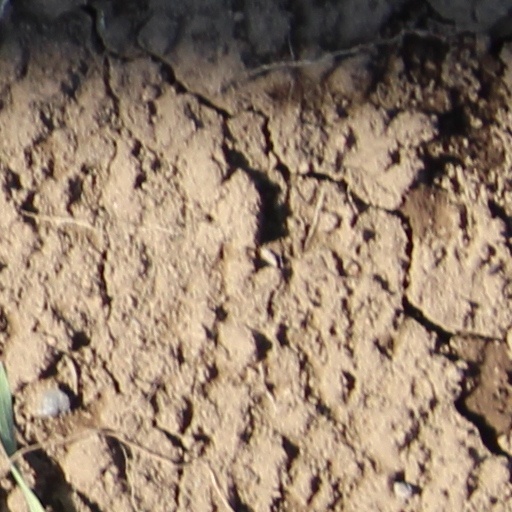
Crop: wheat